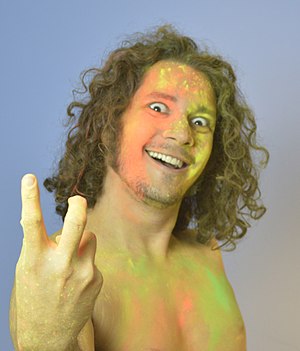
Felipe Crespo
Felipe Crespo in 2016
Luis Felipe Crespo Centeno, også kendt som Loco Crespo, er en ecuadoriansk kunstner, skuespiller og komiker, der har deltaget i flere ecuadorianske film- og tv-programmer og udfolder sig også som en anerkendt YouTuber i Ecuador.